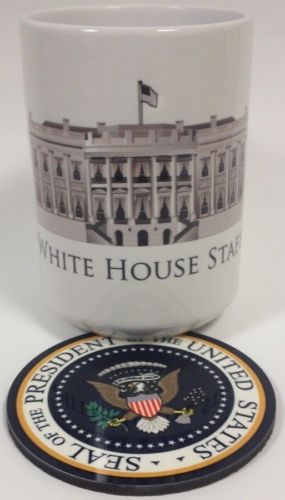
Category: mug